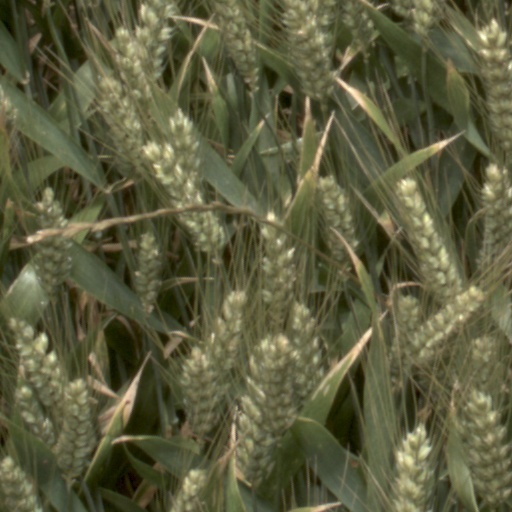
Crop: wheat